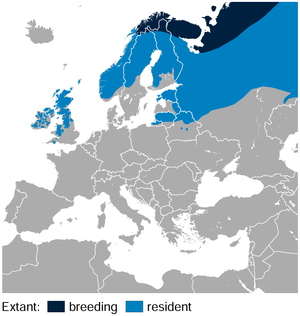
Le Lagopède des saules, également appelée perdrix blanche, est une espèce d'oiseau de la famille des Phasianidae.